Ouse Valley Viaduct

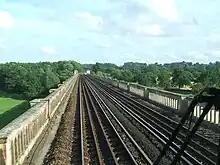
Southbound view from on top of the Ouse Valley Viaduct, 2009

Construction of the new line commenced in July 1838; work to build the ornate viaduct began during the following year. It was designed by the principal engineer for the line, John Urpeth Rastrick and the original contractor appointed for its construction was Benjamin Baylis. The accepted contract tender was £38,500 (equivalent to £ in ).